PlayStation Link Cable

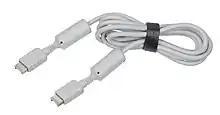
The PlayStation Link Cable

The PlayStation Link Cable (SCPH-1040) is a peripheral cable for the first generation PlayStation console. Utilizing the serial I/O port found on the back of most PlayStation models, it allows for two consoles to be connected in order to play compatible multiplayer games on separate consoles and displays. The cable is an 8-pin inline serial cable and was a fully supported Sony accessory for the market life of the console. It is not compatible with the redesigned PS one or newer PlayStations.